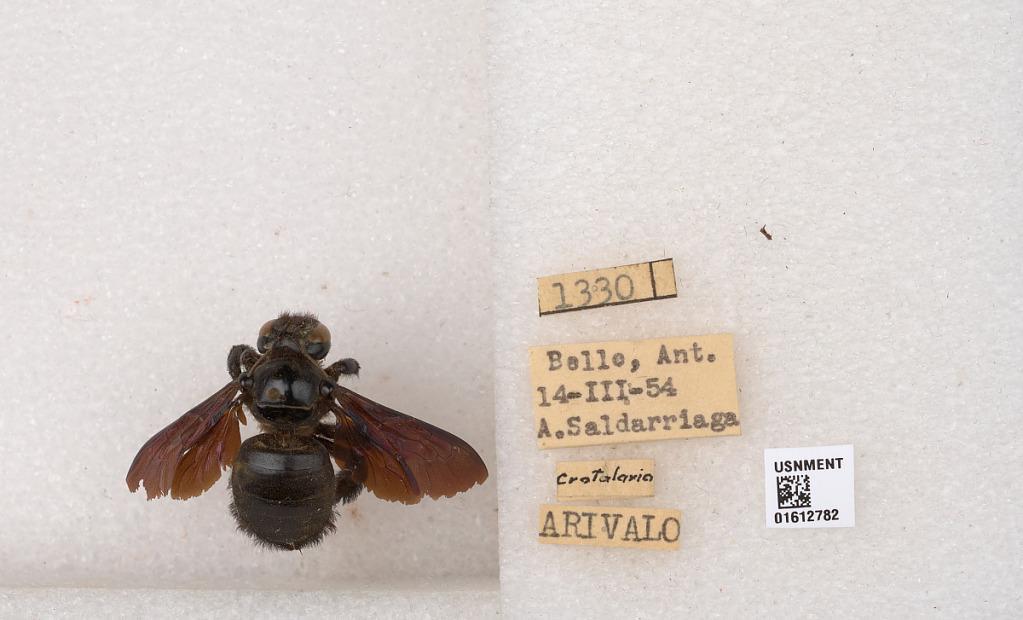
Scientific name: Xylocopa (Neoxylocopa) sp.
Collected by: A. Saldarriaga
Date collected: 1954-3-14
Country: Colombia
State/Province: Antioquia
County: Bello
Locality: Bello